Adolf Liebscher

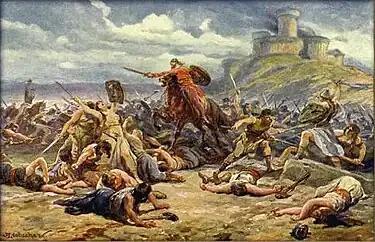
Scene from "The Maidens' War", a Bohemian folktale; unknown year

Upon his return, he received a series of public commissions, including work at the Rudolfinum, the municipal union hall in Písek and the government office buildings in Vinohrady and Vyškov. He became a teacher at the Technical University in 1879, was promoted to Associate Professor in 1895 and was named a Professor in 1911.